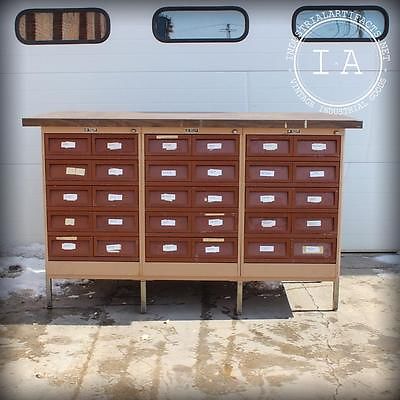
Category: cabinet